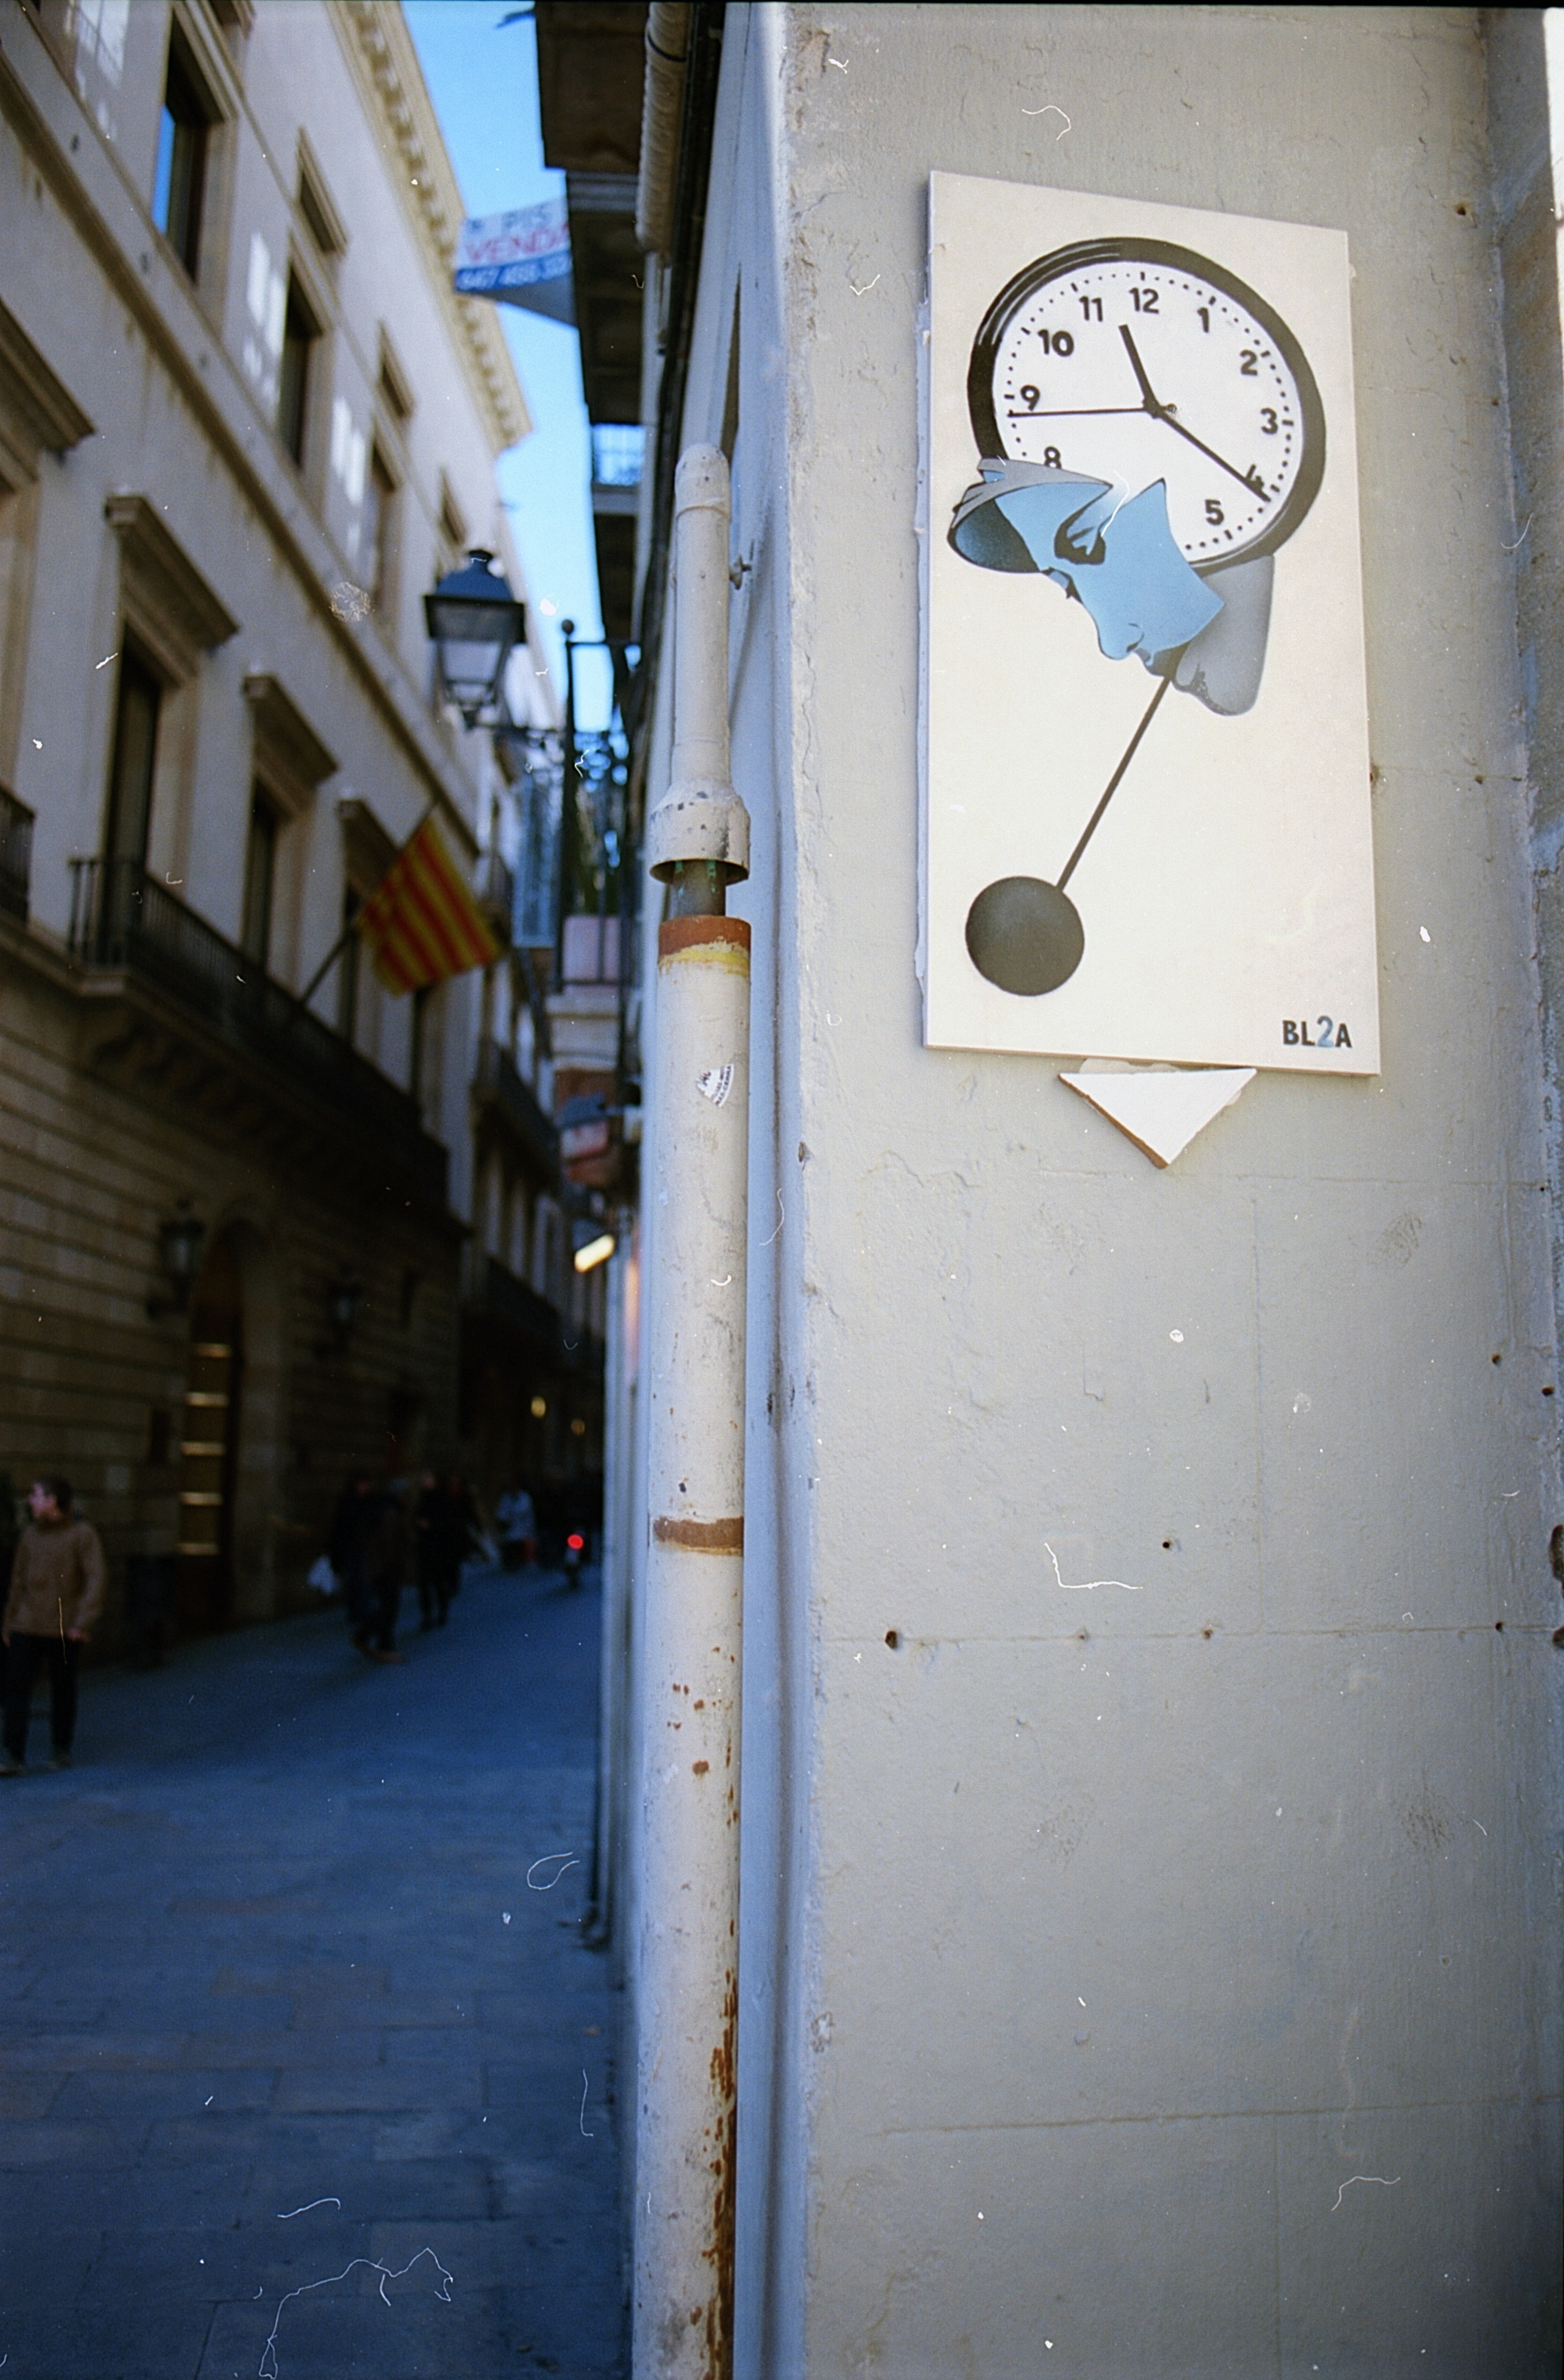
road, white, street, window, building, old, alley, city, urban, wall, europe, color, landmark, sightseeing, blue, exterior, attraction, historic, colorful, tourism, graffiti, barcelona, street art, art, spain, infrastructure, catalunya, catalonia, culture, european, famous, catalan, urban area